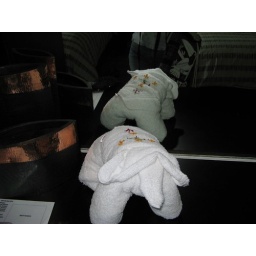
towel animal in the hotel